Lyncina carneola

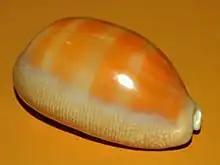
"Lyncina carneola", side view

These cowries reach in length. Their shape is rounded and the basic color is a pale orange-brown, with some transverse bands.